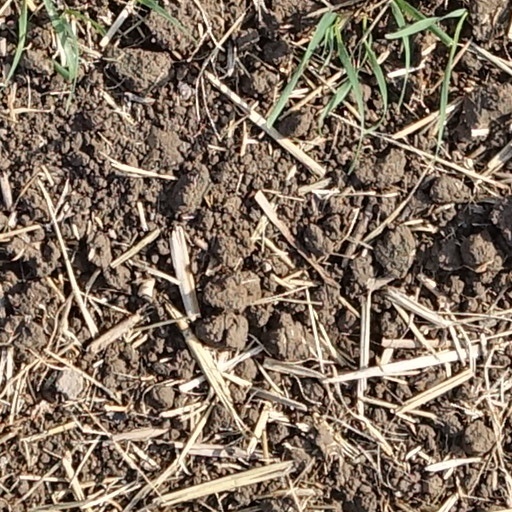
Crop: wheat